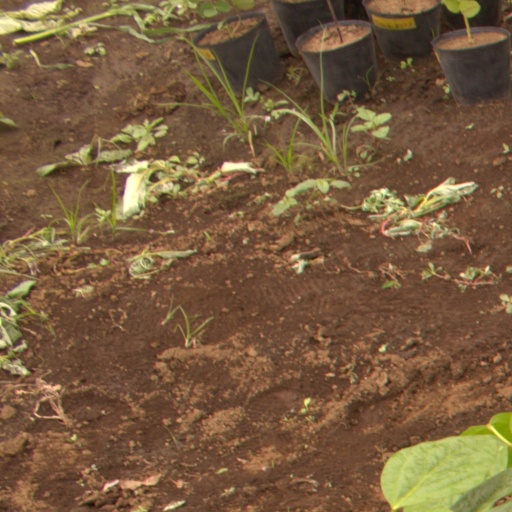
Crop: soybean